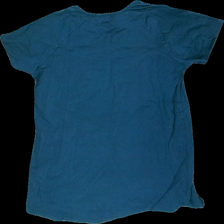
View: back
Type: T-shirt
Category: Ladies
Brand: Cellbes
Colors: Blue, White, Black, Multicolor
Material: 100% cotton
Pattern: Floral print
Cut: Regular, C-collar
Size: 46
Season: All
Price range: <50
Recommended usage: Reuse